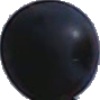
Label: Grape Blue 1